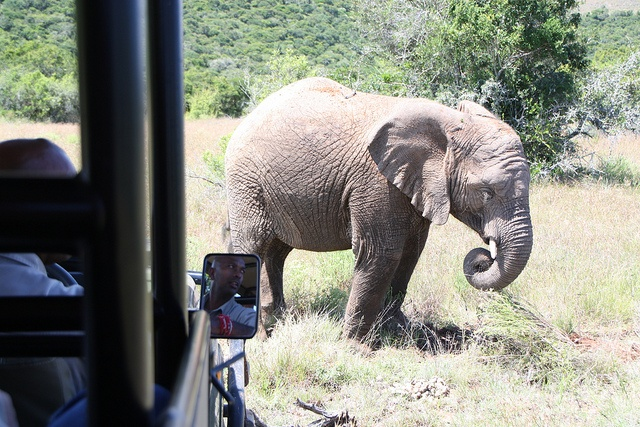
A photo taken from a vehicle of an elephant in the grass.
A man watches a young elephant from inside a truck.
Tourists looking at an old elephant eating grass
ELEPHANT STANDING IN FRONT OF A VEHICLE IN NATURAL HABITAT
A grey African elephant idling in the savannah